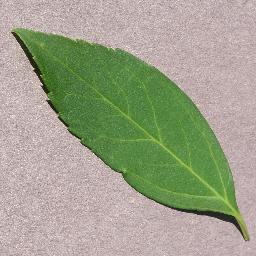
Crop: cherry
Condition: (including_sour)_healthy